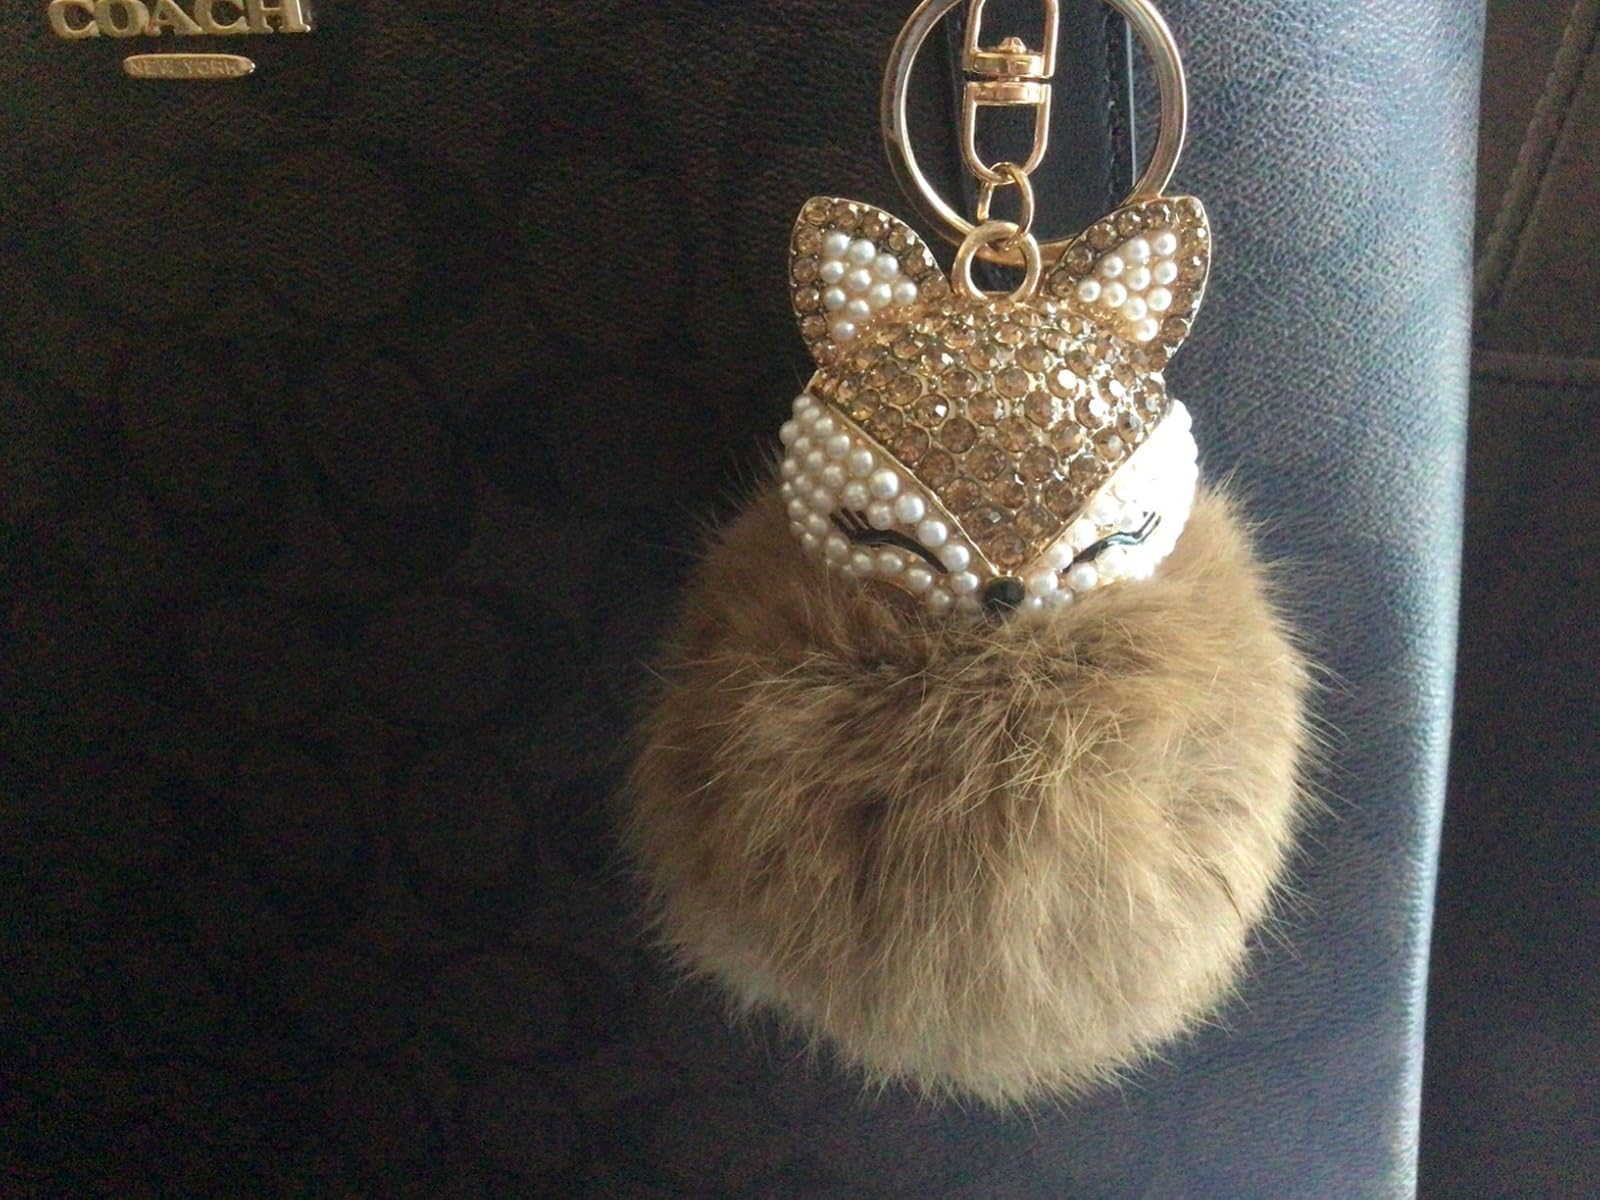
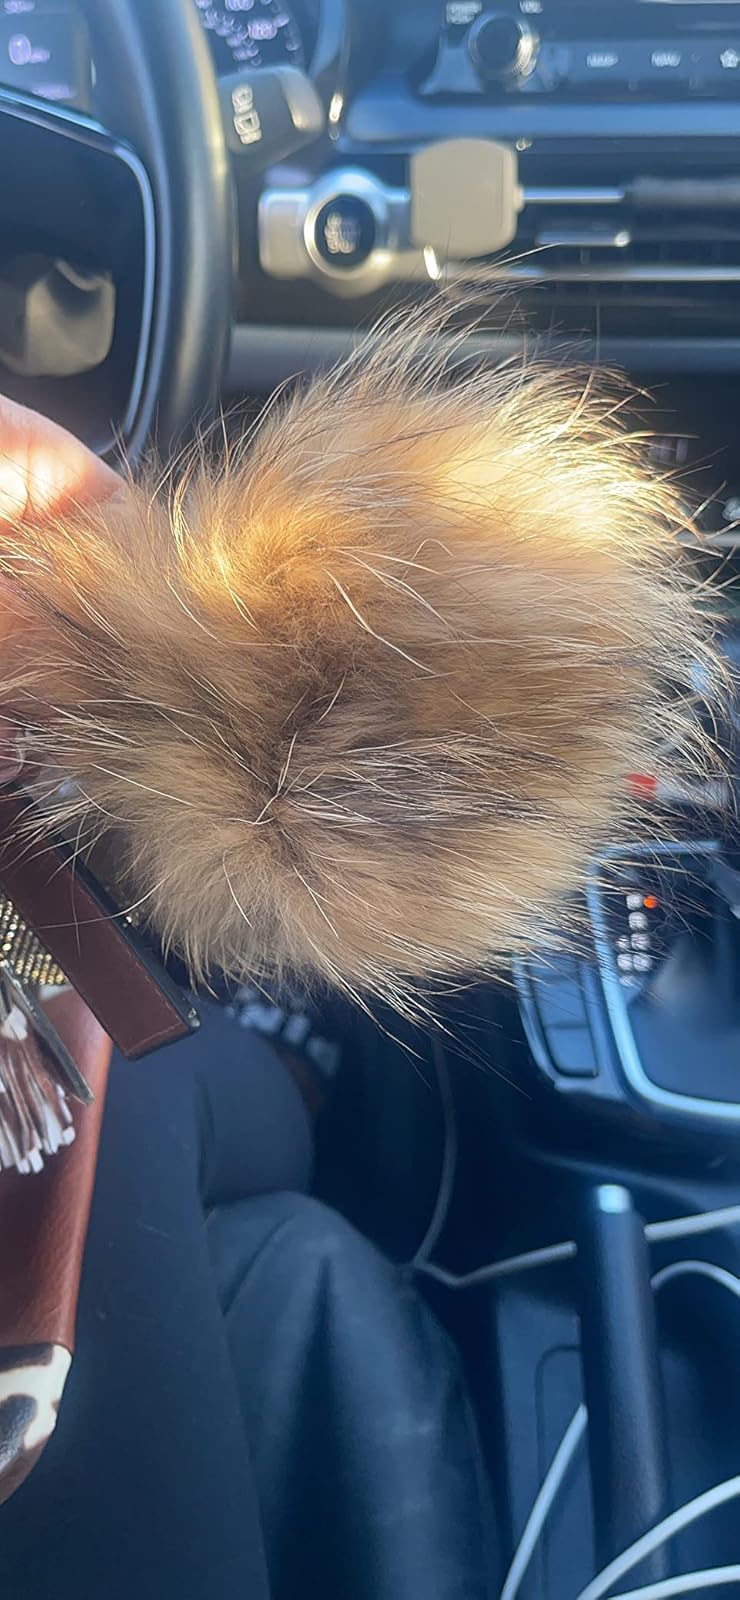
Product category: accessories_keychain
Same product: no